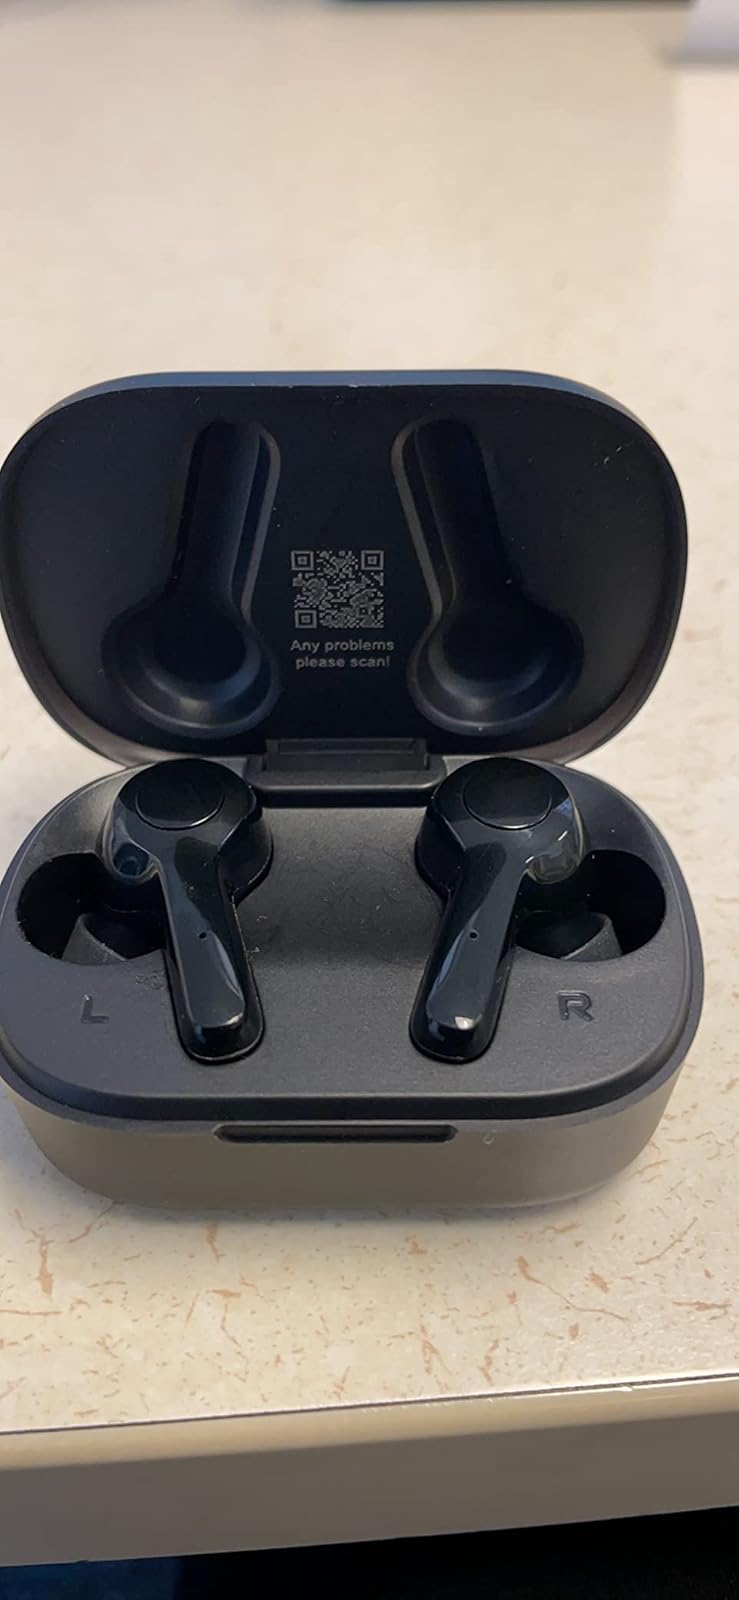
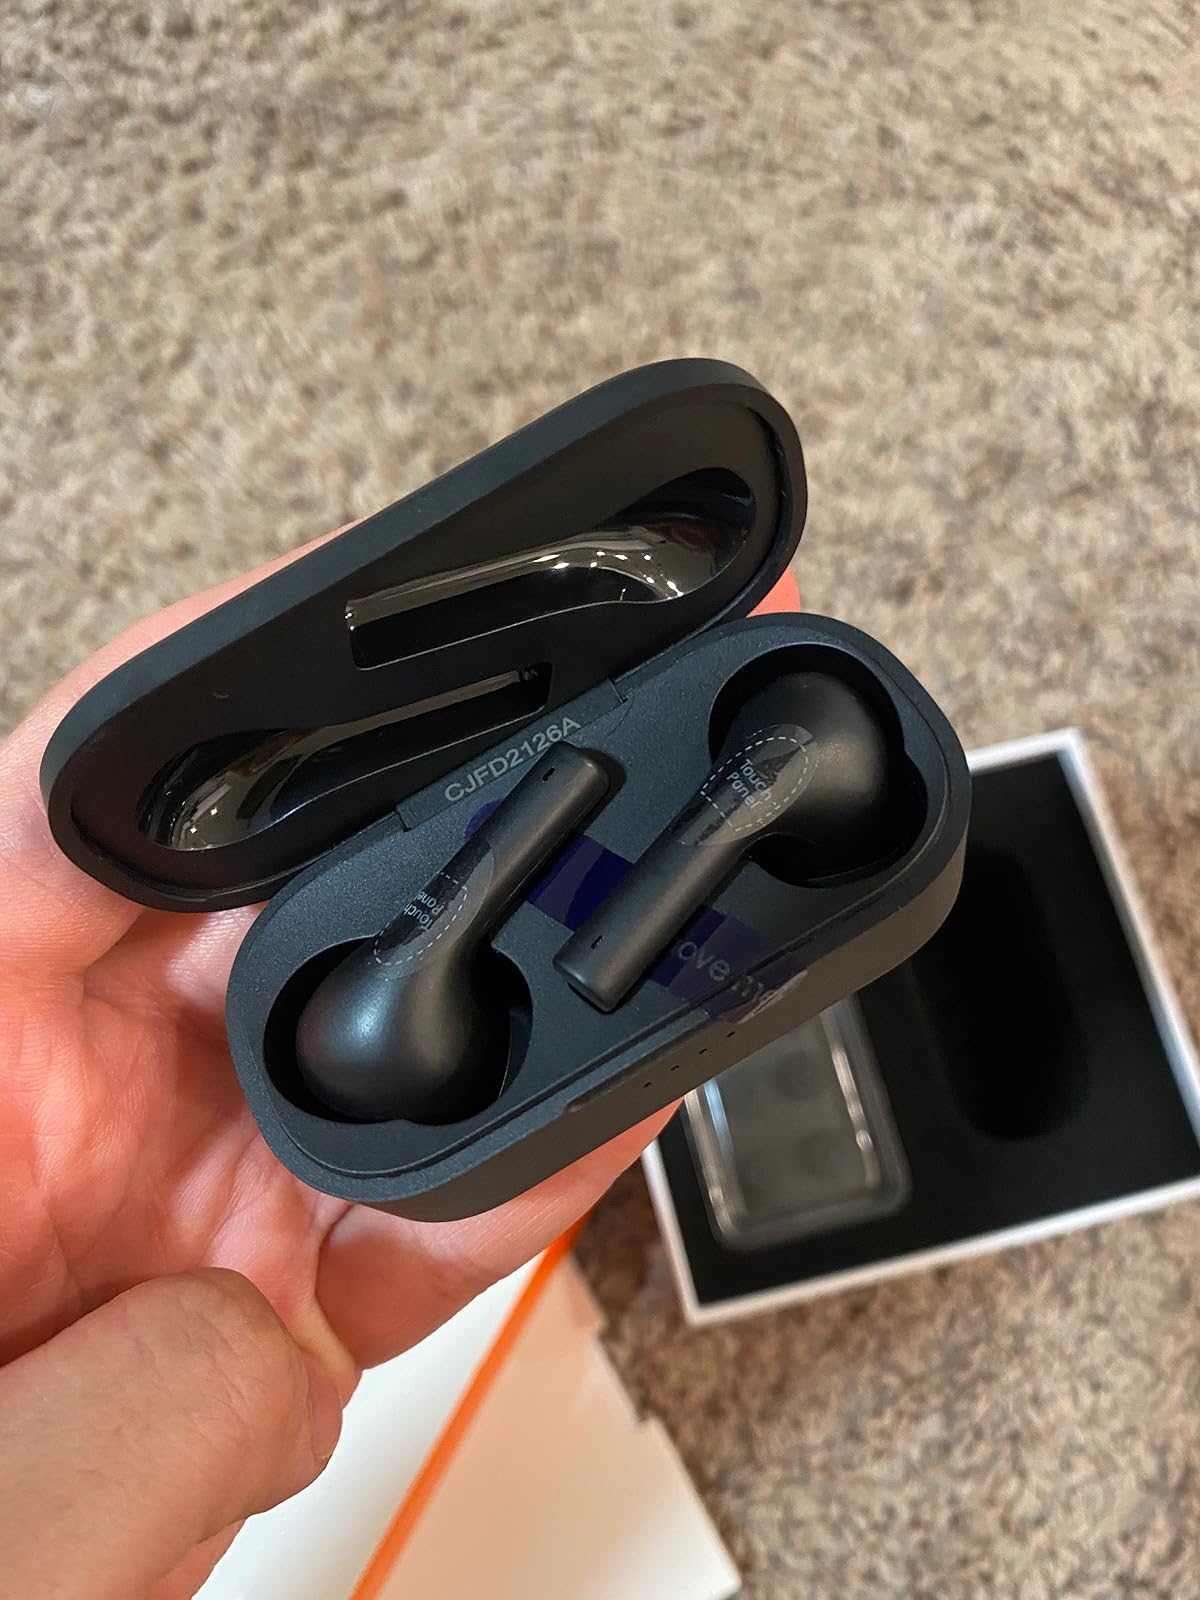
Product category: earbuds
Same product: no